Nicholas Williamson

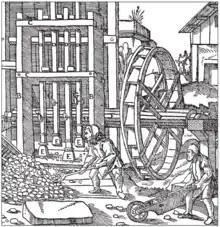
Williamson hired a German stamp mill operator for the Earl of Shrewsbury using his family contacts in Keswick. Woodcut of a stamp mill, Georg Agricola "De re metallica" (1556)

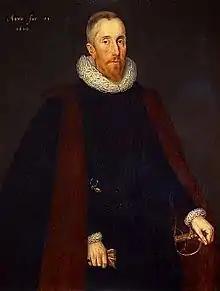
William Crichton wanted to put Williamson in touch with Alexander Seton (pictured) in Scotland

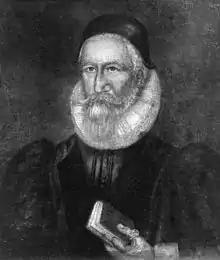
Glasgow University has a copy of the Catechism which David Law gave to his brother James Law (pictured).

He was a younger son of Thomas Williamson of Tusmore, Oxfordshire. His mother, Bridget, was a daughter of Nicholas Williamson of Mears Ashby in Northamptonshire. Nicholas Williamson could write in Latin, a younger brother William Williamson attended St Edmund Hall, Oxford, while his cousins Francis and Edmund Williamson were at St John's College, Oxford together.